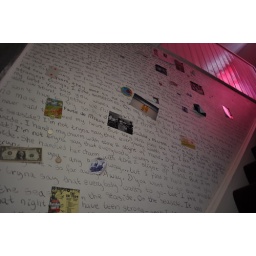
The wall along side the little private staircase that my friend has going up her room in her house